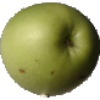
Label: apple_granny_smith